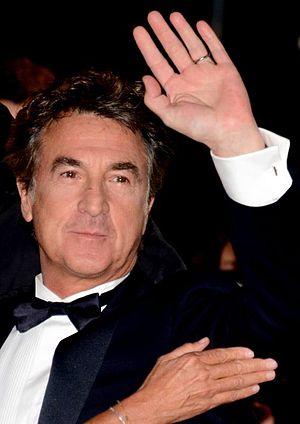
François Cluzet à la cérémonie des César
François Cluzet est un acteur français, né le 21 septembre 1955 dans le 9ᵉ arrondissement de Paris.
La 39ᵉ cérémonie des César du cinéma, organisée par l'Académie des arts et techniques du cinéma, s'est déroulée le 28 février 2014 au théâtre du Châtelet à Paris, et a récompensé les films sortis en 2013.